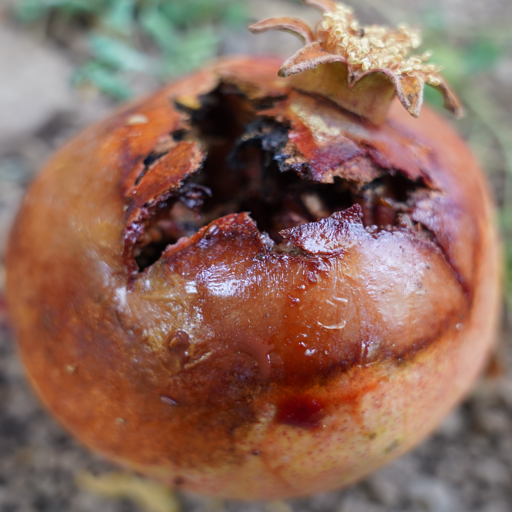
Label: Ectomyelois ceratoniae